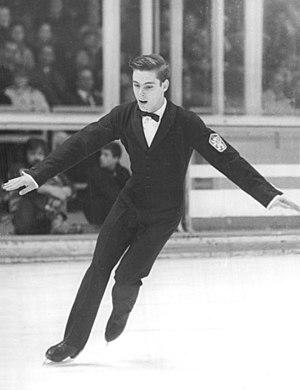
Ondrej Nepela, né le 22 janvier 1951 à Bratislava et mort le 2 février 1989 à Mannheim, est un patineur artistique slovaque qui représenta la Tchécoslovaquie dans la fin des années 1960 et au début des années 1970.